Printing Industries of America

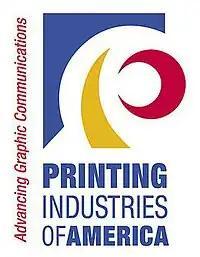
Logo of Printing Industries of America.

The Printing Industries of America was a nonprofit trade association that advocates for the United States printing industry.